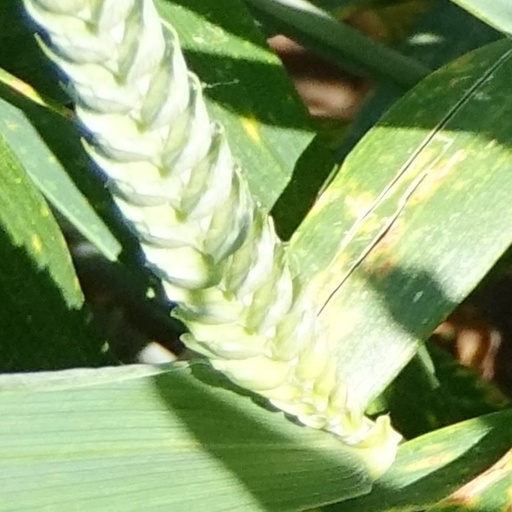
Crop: wheat